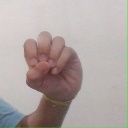
अक्षर: उ